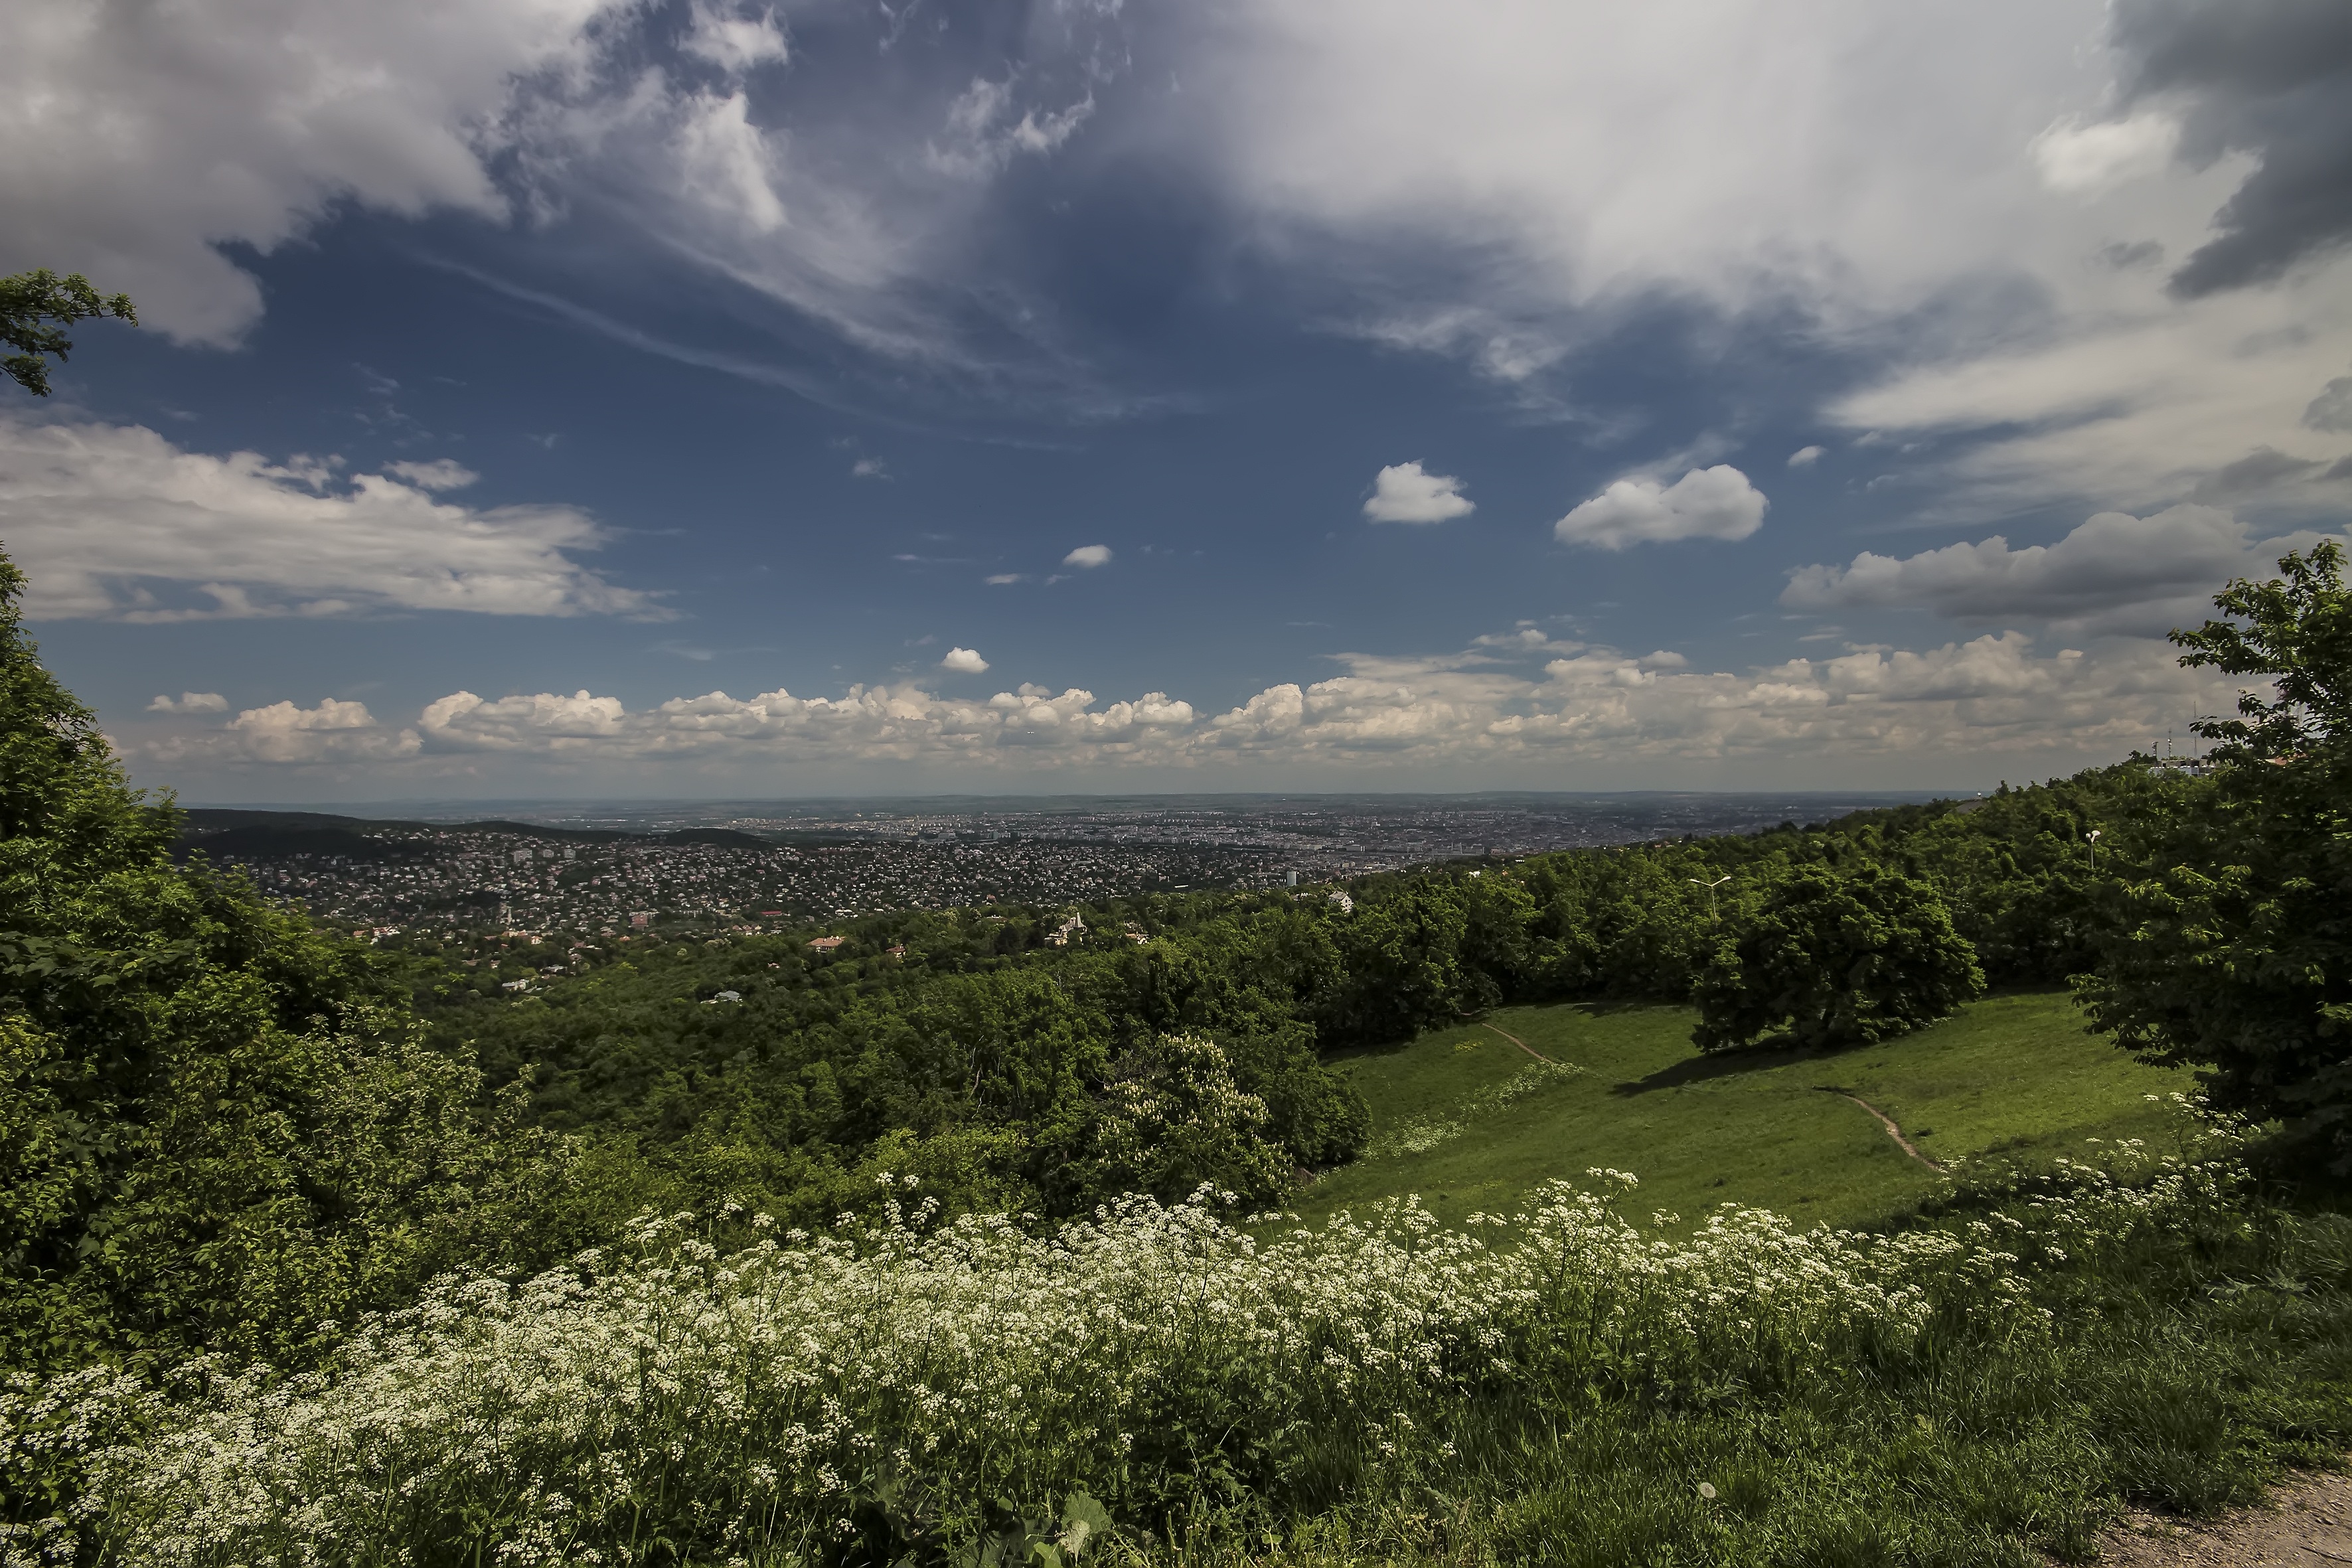
budapest, capital, chill, chilling, city, clouds, europe, hill, home, hungary, landscape, nature, nature photography, photo, photo shoot, photographer, photographic equipment, photography, photos, sky, street photo, taking photo, urban